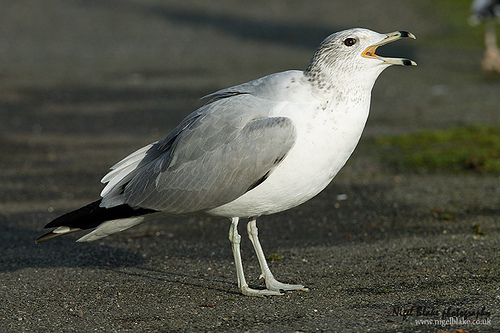
the bird has two small thighs that are white and a white breast.
this bird has white tarsuses and feet, a curved white bill, and a white eyering.
the white and gray feathered bird has white feet and black and white beaklarger white bird. yellow corners in the beak with a black stripe. gray wings and a black tail.
the bird has a white crown and a grey back.
this bright white bird has grey winds and a hooked beak.
this bird has wings that are gray and has a white bodya very large bird with a white coloration and a silver pair of legs.
a medium sized white bird, with grey wings, and a curved bill.
this bird has a gray wing bar and it has a white breast/belly.
Species: Ring Billed Gull